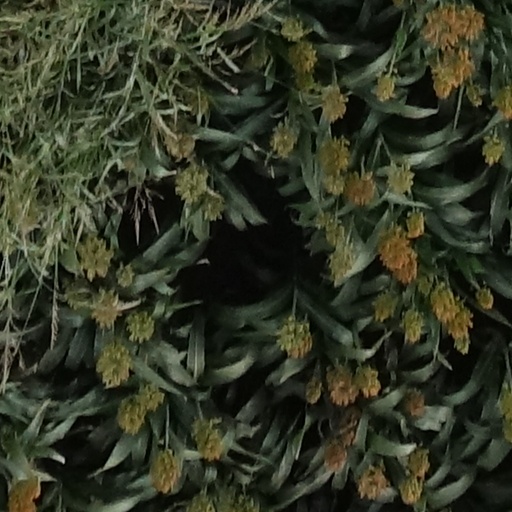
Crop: sorghum